Estero de Castro

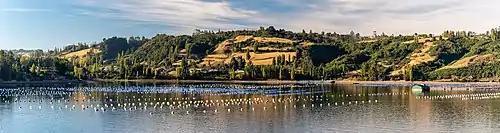
Early autumn picture of a mussel farm in Estero de Castro.

Estero de Castro is a 20 km long inlet of the Sea of Chiloé into Chiloé Island. Castro, the capital of Chiloé Province is located on its western shores.